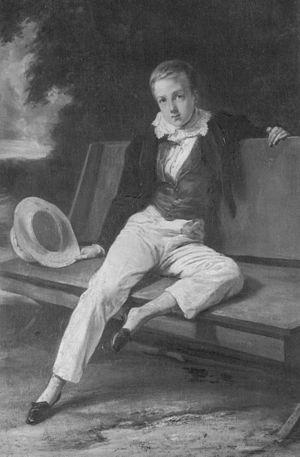
Portrait de Henri-Eugène-Philippe-Emmanuel d’Orléans, duc d'Aumale, à l'âge de neuf ans